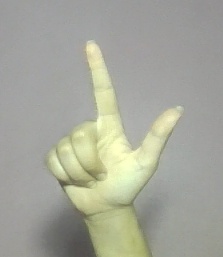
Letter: laam